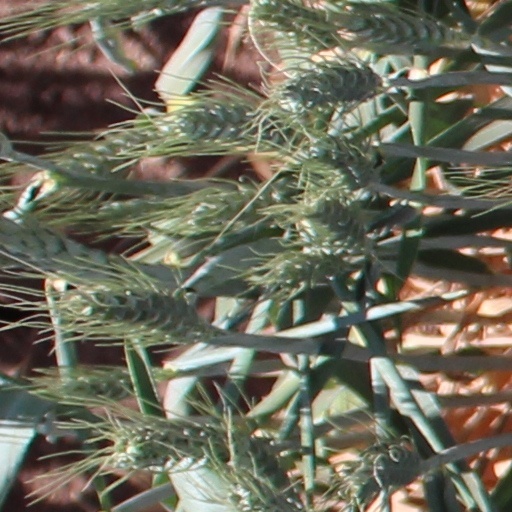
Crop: wheat